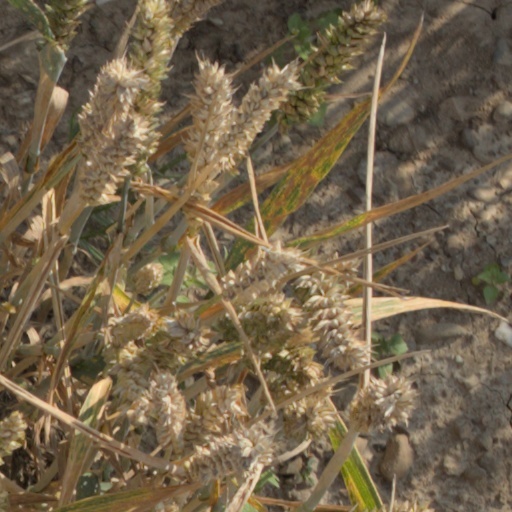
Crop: wheat